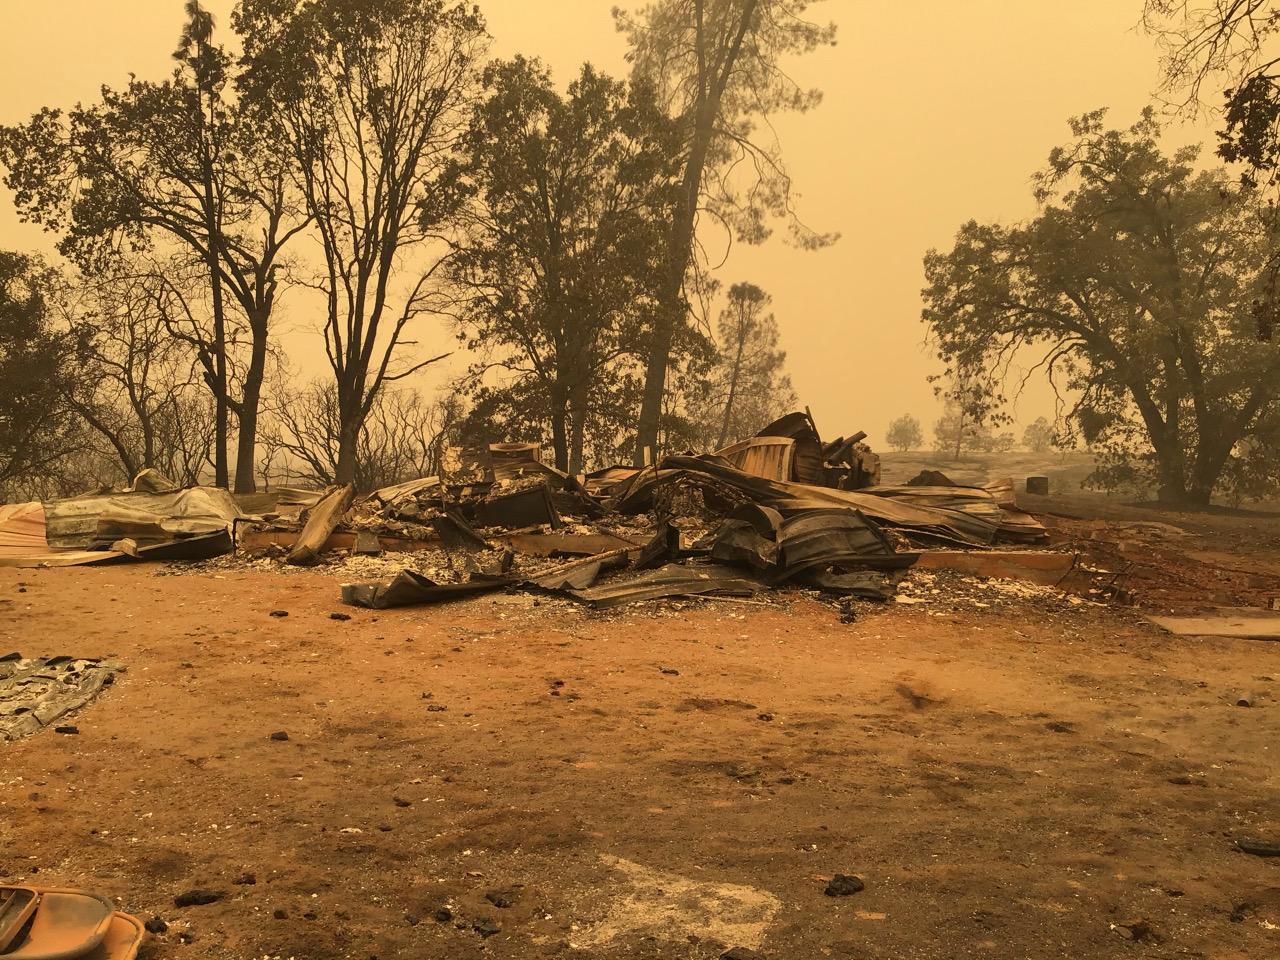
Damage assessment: destroyed